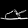
Label: Sandal